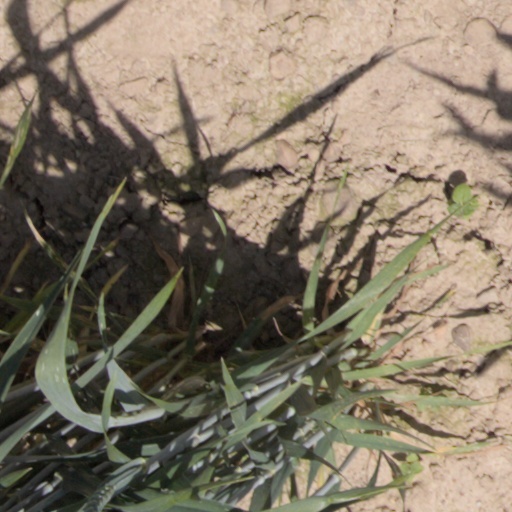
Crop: wheat